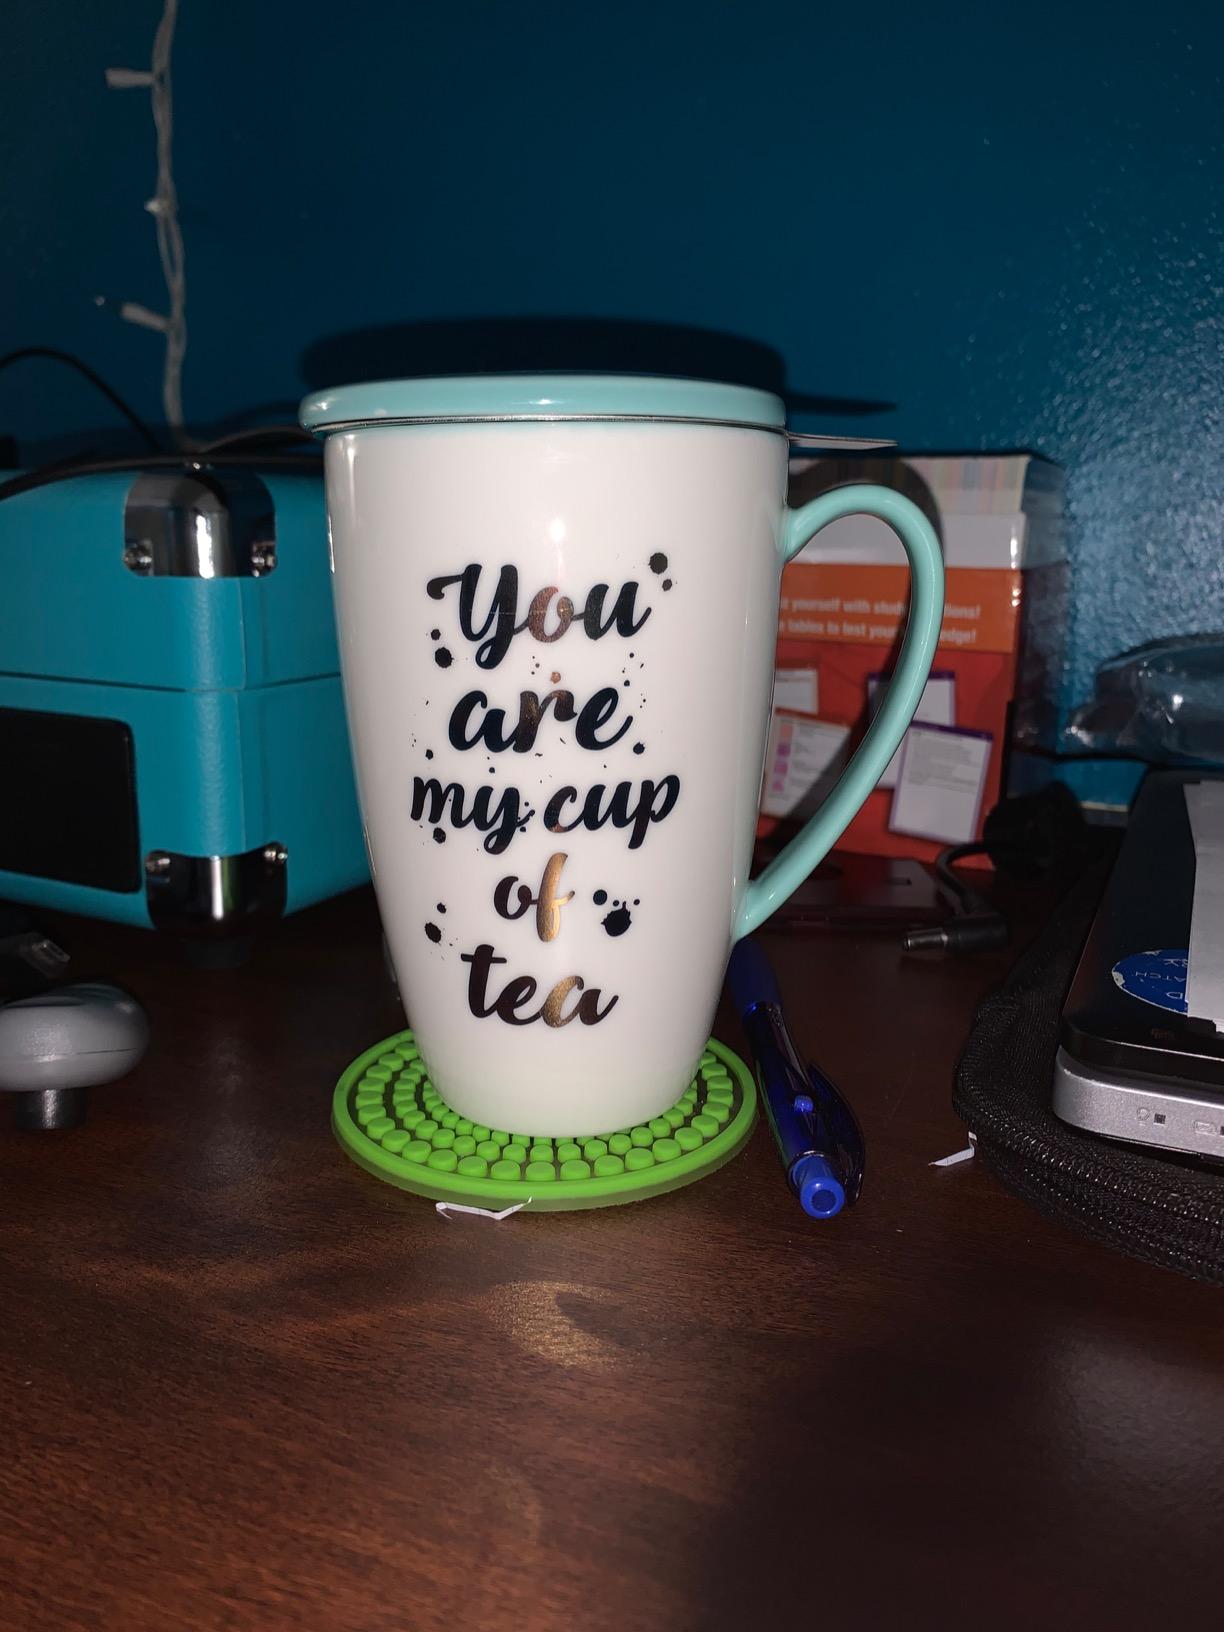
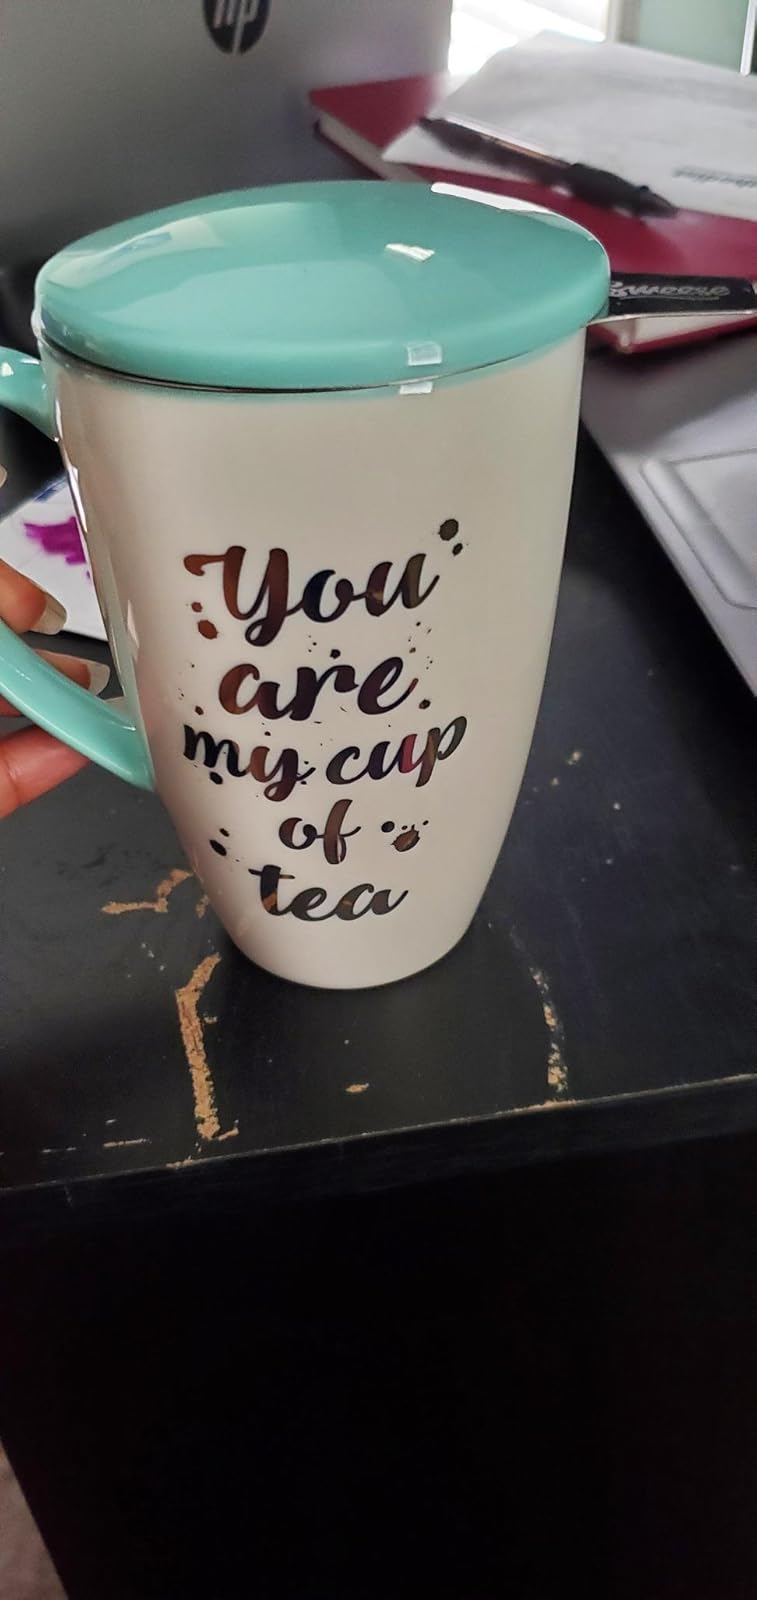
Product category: items_mug
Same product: yes